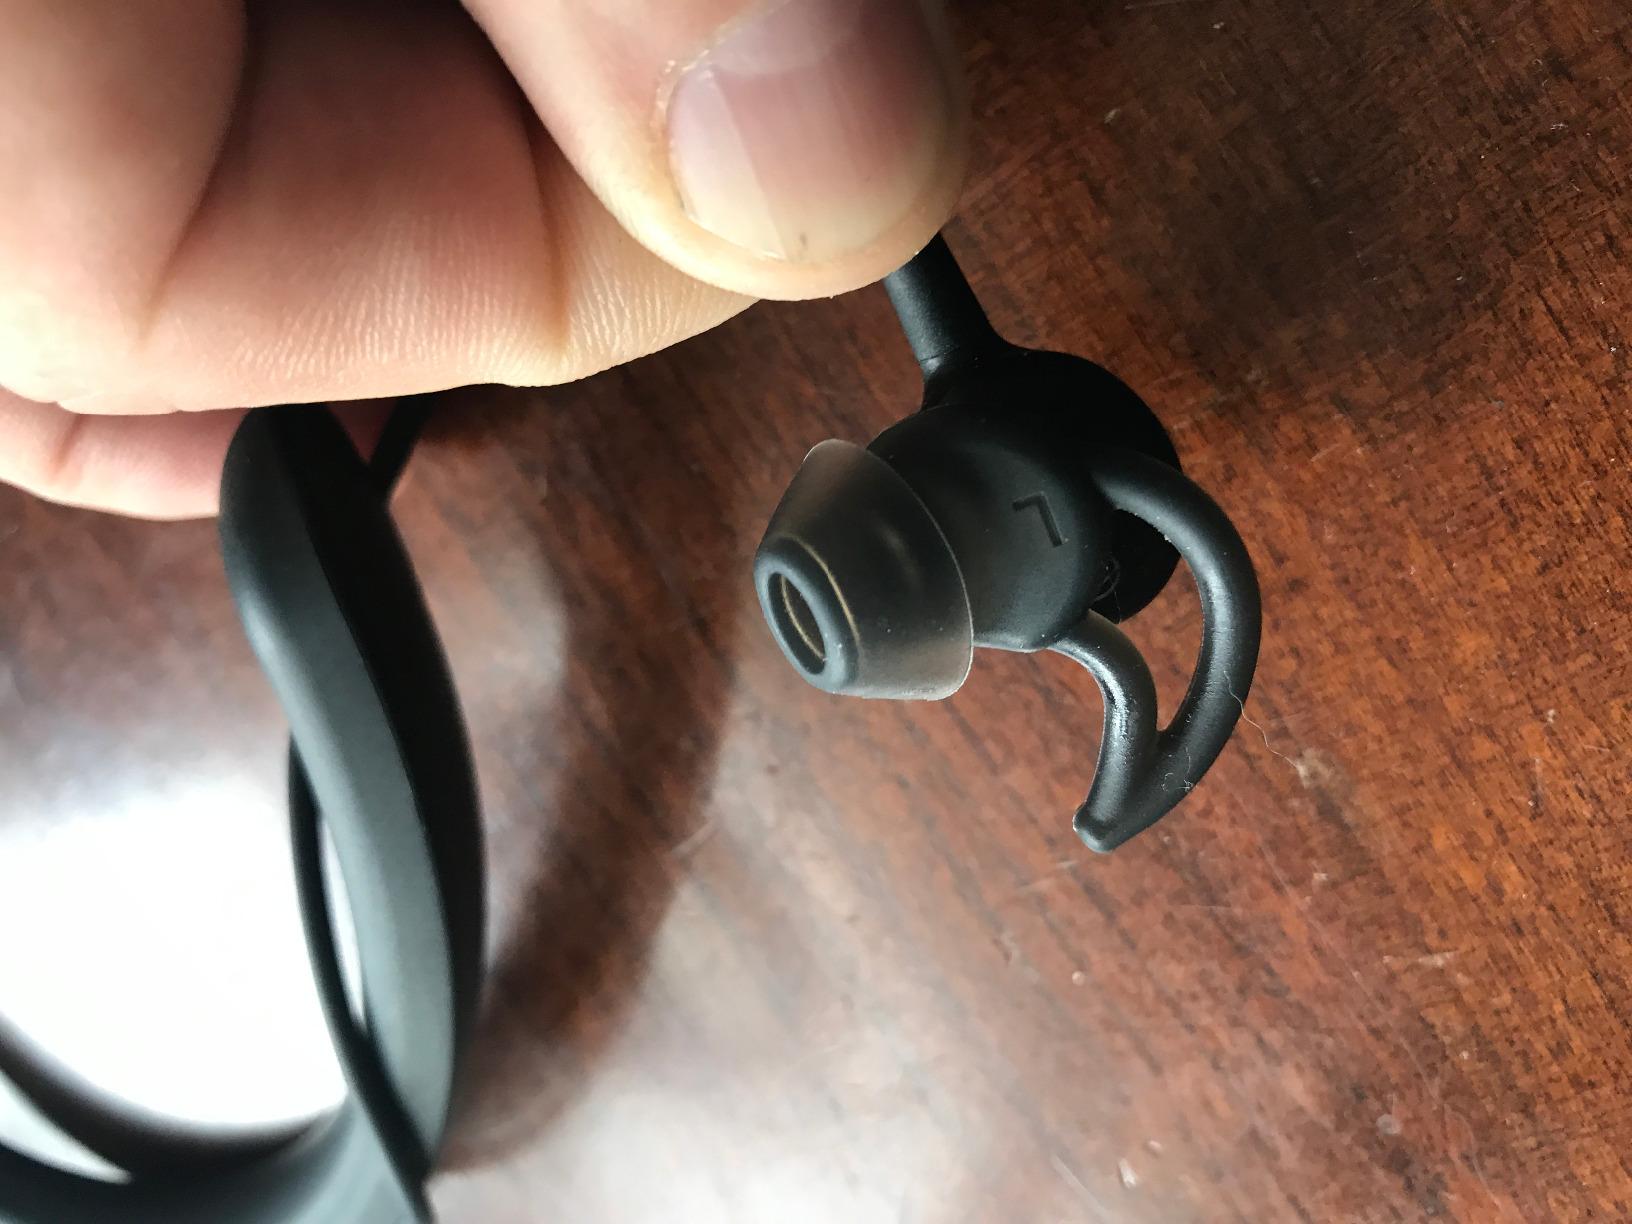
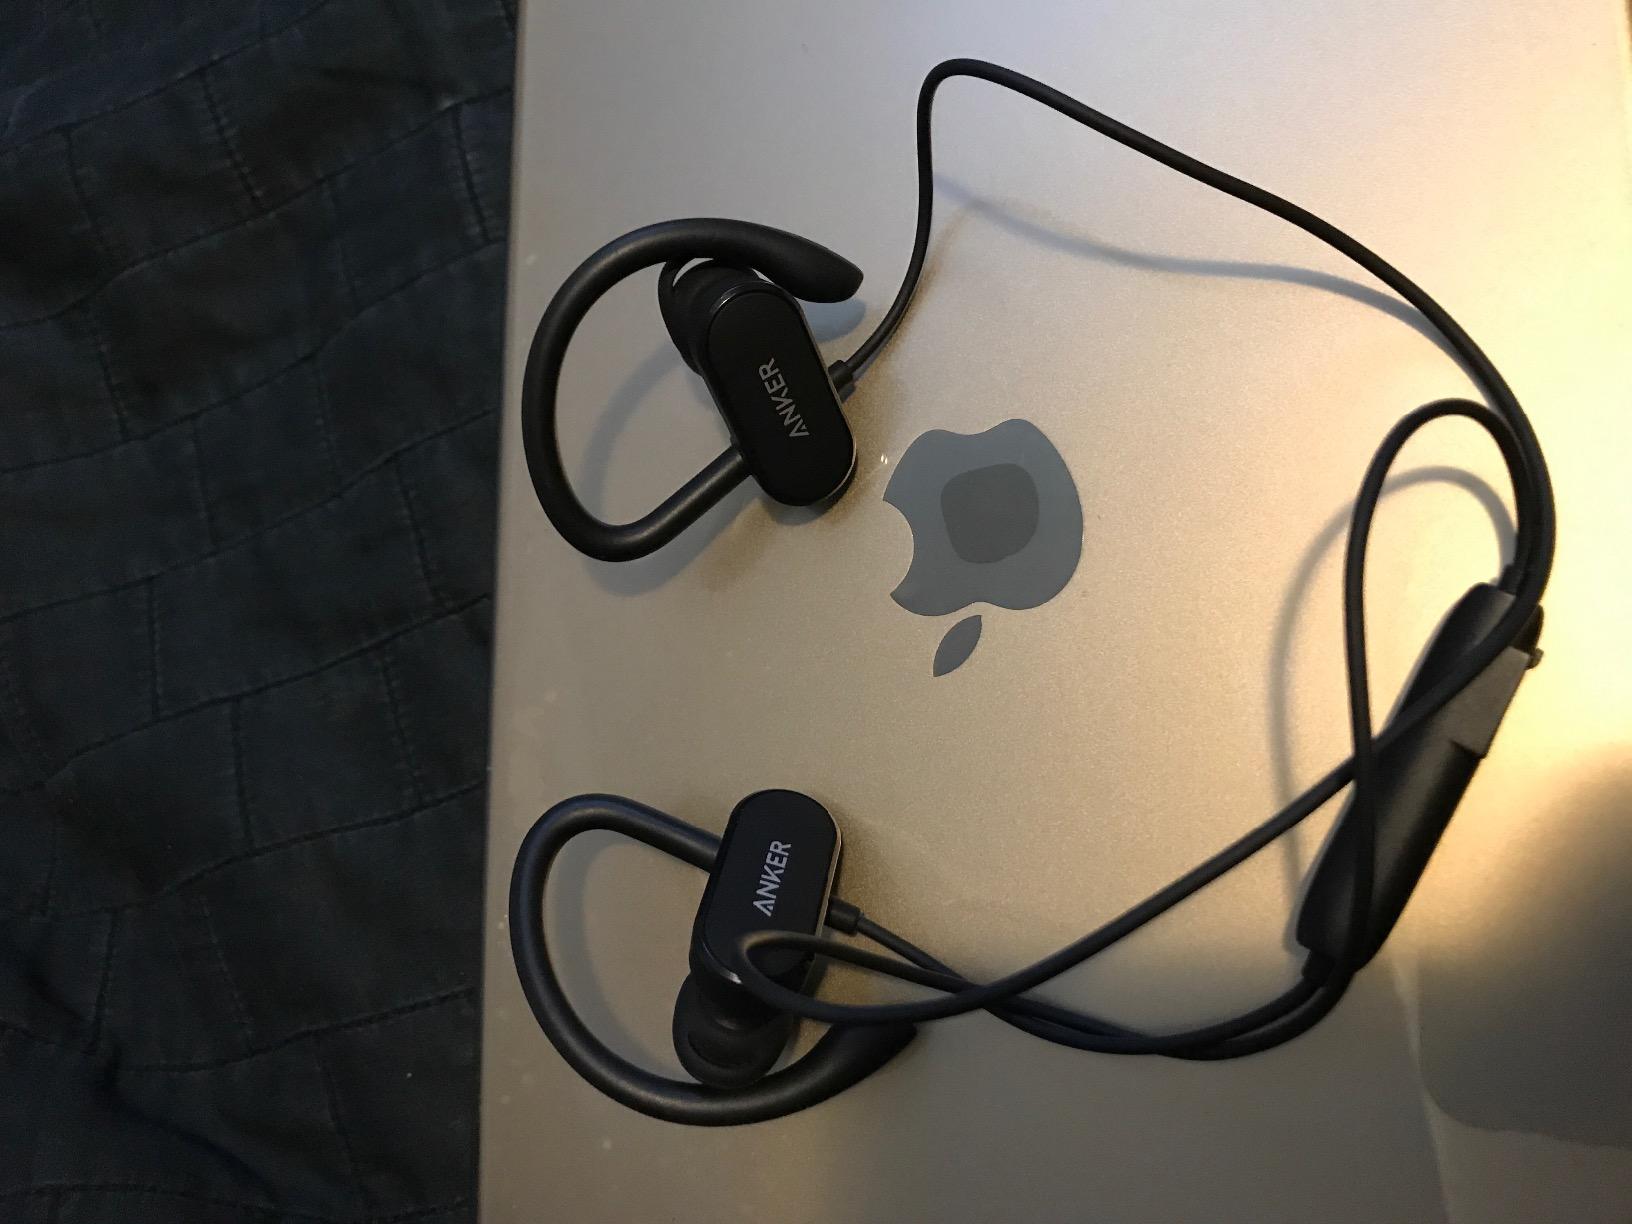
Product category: headphones
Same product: no